Engelbert Bertel-Nordström

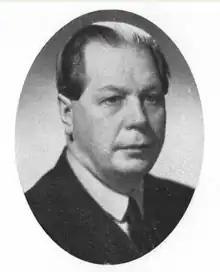

Engelbert Bertel-Nordström (19 April 1884 – 22 August 1967) was a Swedish painter. His work was part of the painting event in the art competition at the 1936 Summer Olympics.